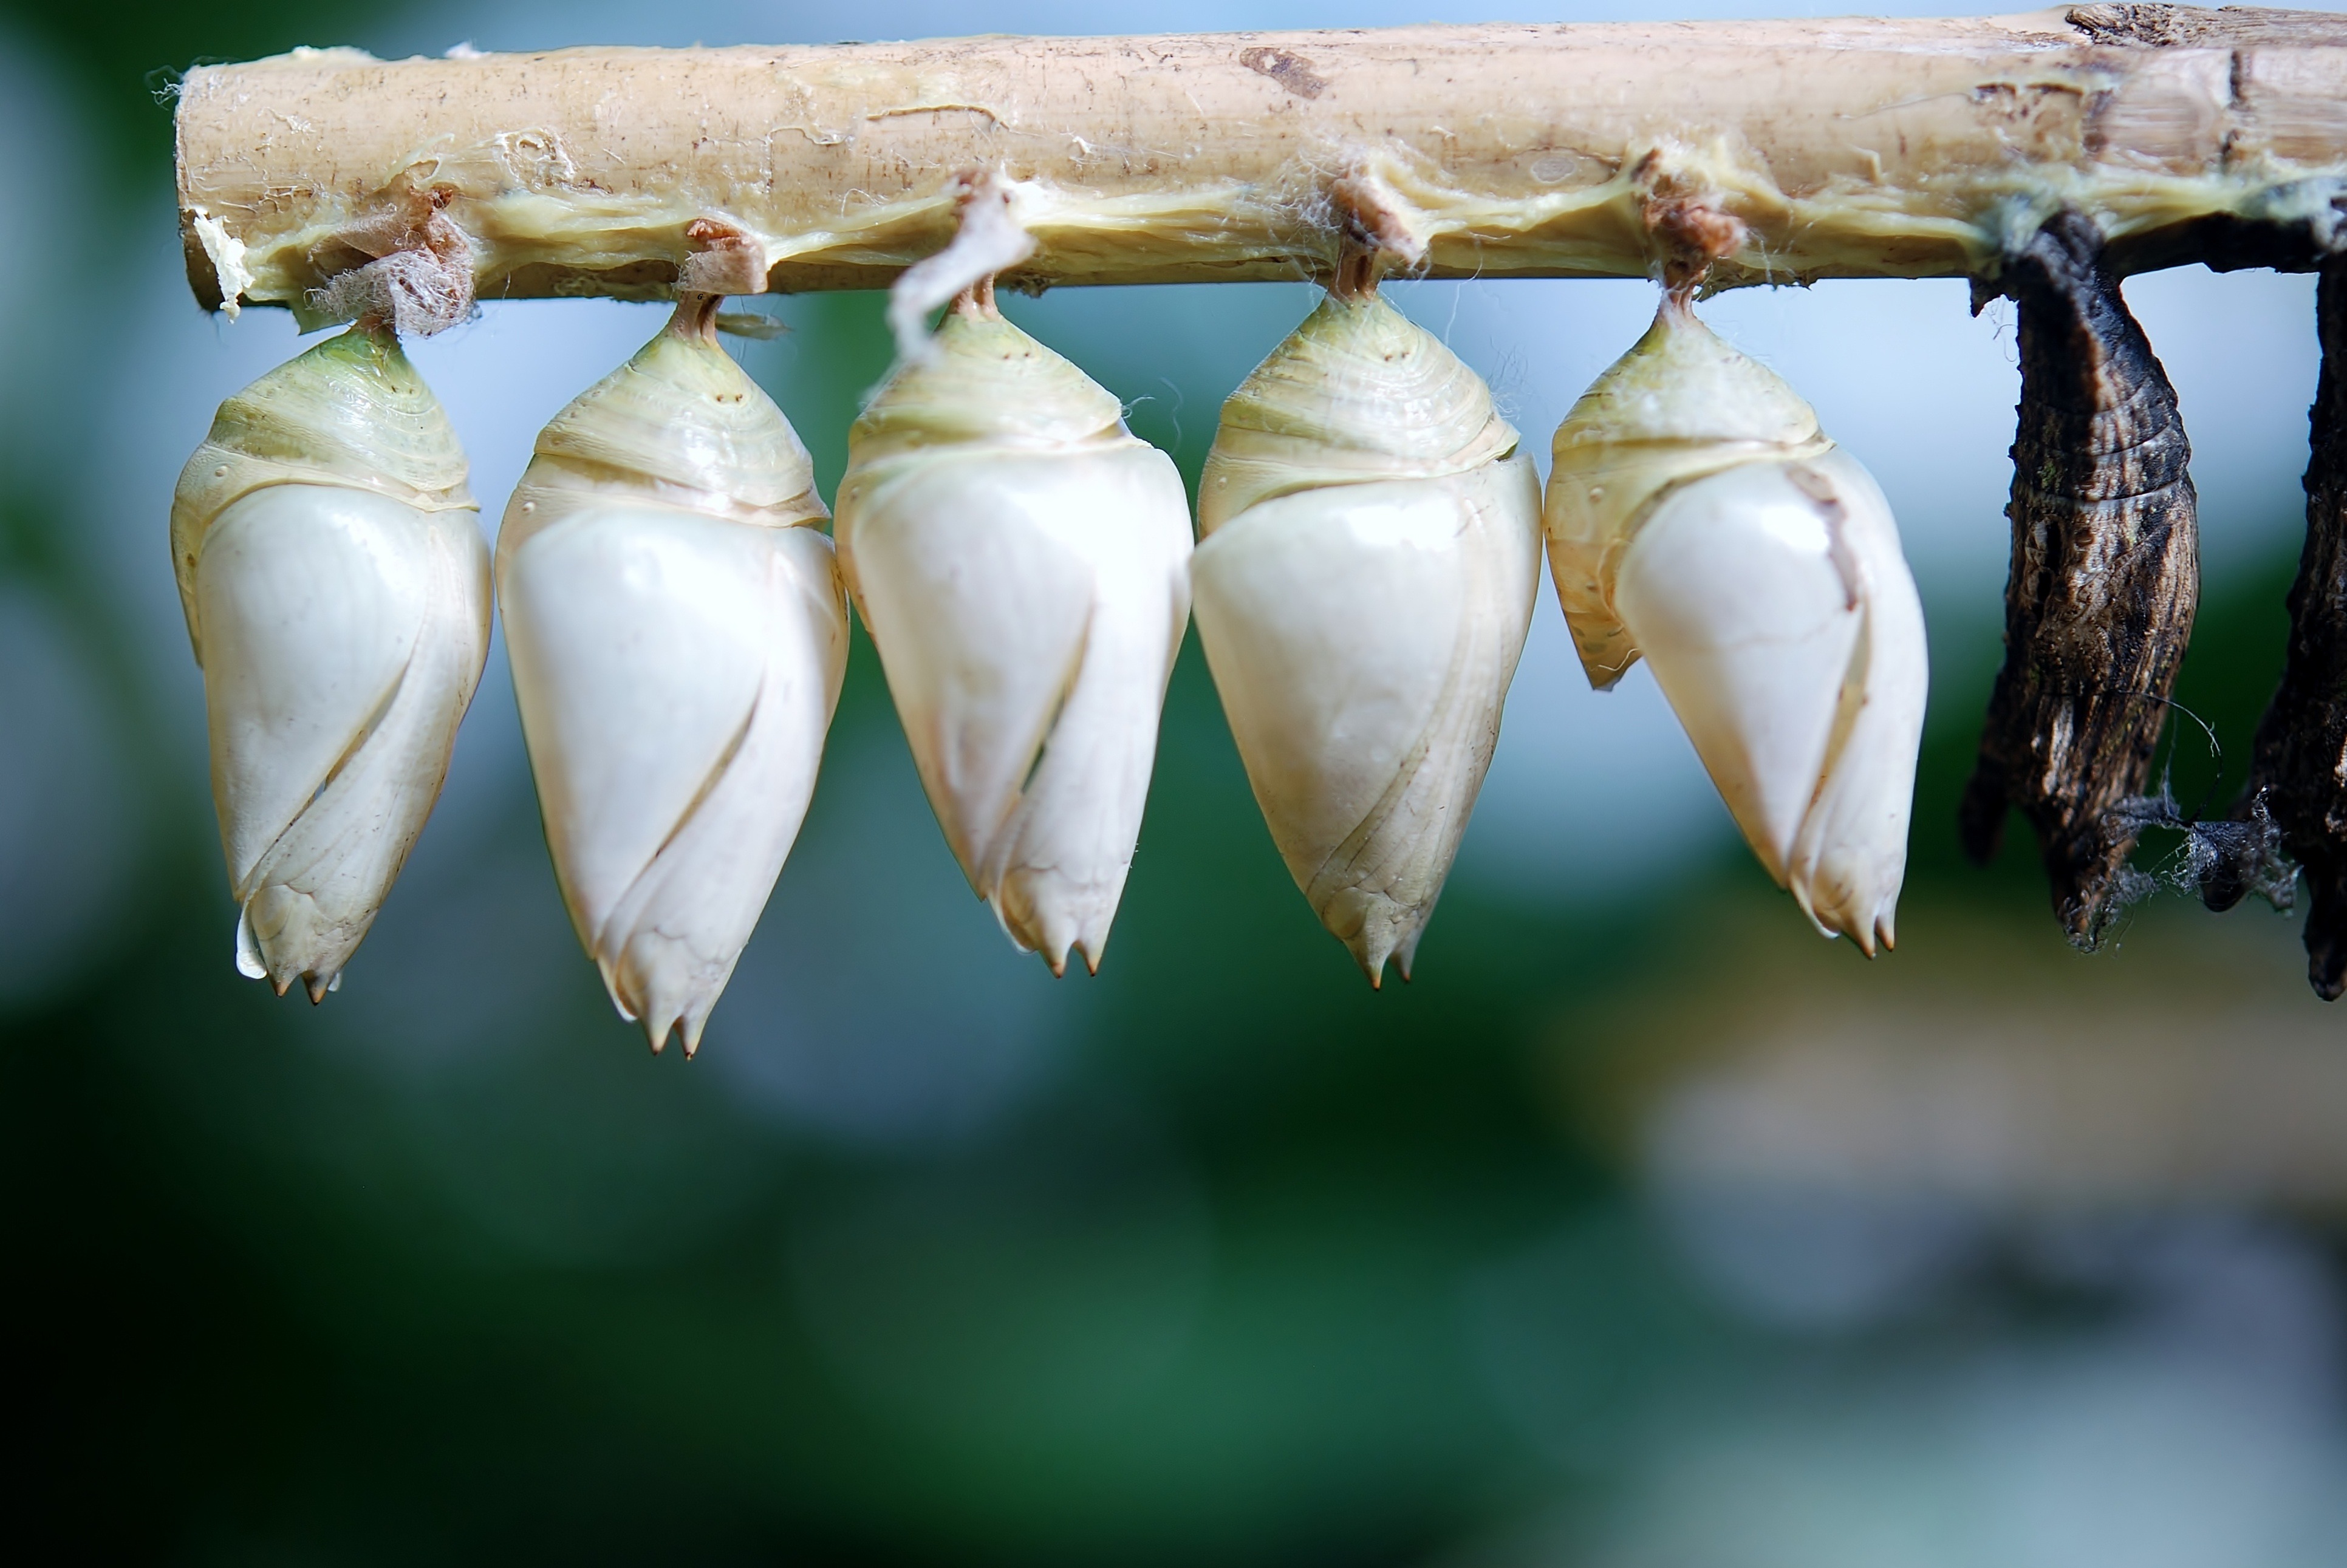
nature, photography, leaf, flower, insect, biology, fauna, invertebrate, close up, free photos, butterflies, larva, macro photography, larvae, butterfly house, insect larvae, cocoon butterfly